Tex (film)

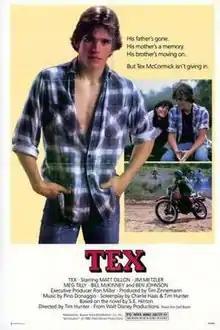
Theatrical release poster

Tex is a 1982 American coming-of-age drama film directed by Tim Hunter in his directorial debut, from a screenplay by Charles S. Haas and Hunter, based on S. E. Hinton's best-selling 1979 novel of the same name. It follows two teenage brothers in rural Oklahoma and their struggle to grow up after their mother's death and their father's departure. The film stars Matt Dillon in the title role, with Jim Metzler, Meg Tilly, Emilio Estevez, in his film debut, Bill McKinney, Frances Lee McCain and Ben Johnson in supporting roles. Metzler was nominated for a Golden Globe Award for his performance.